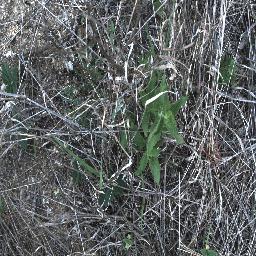
Label: siam_weed